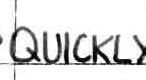
Label: quickly